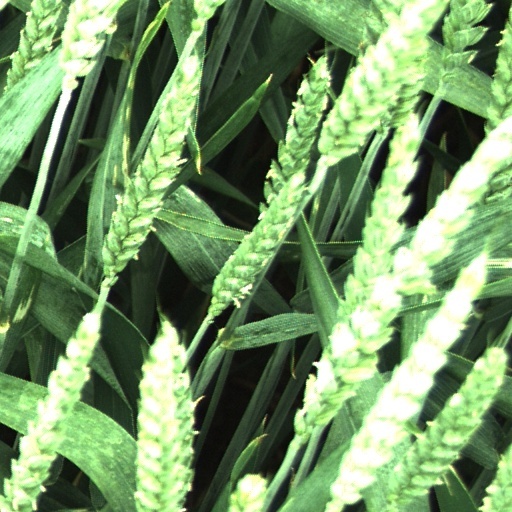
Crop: wheat